2013 Ontario provincial budget

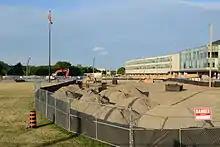
Construction of the York University TTC station, part of the extension of the TTC Yonge–University line to Vaughan

The government announced the pending implementation of pooled registered pension plans per legislative changes by the federal government, and reform of the pension system. It also planned a 15 percent reduction in auto insurance premiums in 2014, after fraudulent claim issues were addressed.